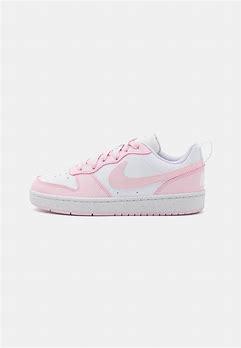
Brand: Nike
Model: Court Borough Recraft